Ottoman Hungary

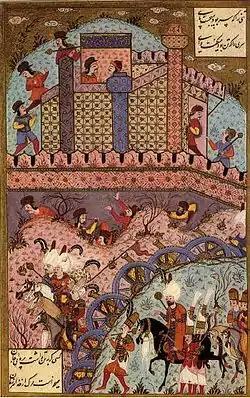
Ottoman soldiers besiege İstolni Belgrad (probably Székesfehérvár) in Hungary.

The Hungarian Ottoman province covered about . The territory was divided into Eyalets (provinces), which were further divided into Sanjaks, with the highest ranking Ottoman official being the Pasha of Budin. At first, Ottoman-controlled territories in present-day Hungary were part of the Budin Eyalet. Later, new eyalets were formed: Temeşvar Eyalet, Zigetvar Eyalet, Kanije Eyalet, Eğri Eyalet, and Varat Eyalet. Administrative centers of Budin, Zigetvar, Kanije and Eğri eyalets were located in the territory of present-day Hungary, while Temeşvar and Varat eyalets that had their administrative centers in the territory of present-day Romania also included some parts of present-day Hungary. Pashas and Sanjak-Beys were responsible for administration, jurisdiction and defense. The Ottomans' only interest was to secure their hold on the territory.